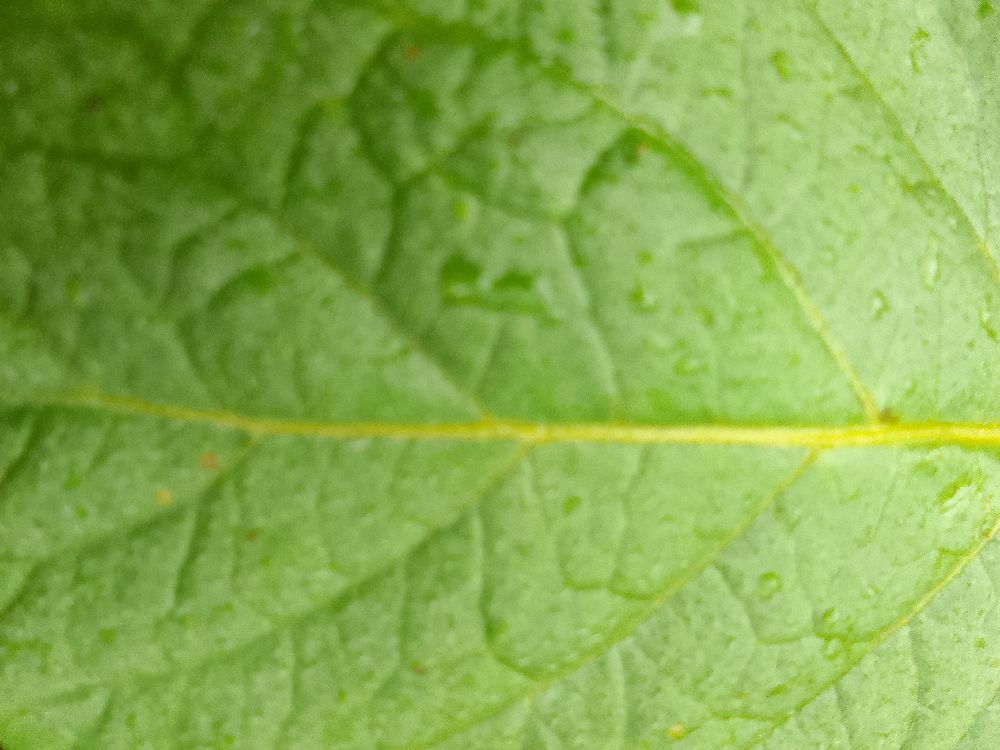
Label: Healthy